Dole pri Polici

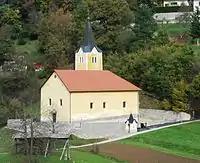
Saint Lucy's church

The local church is dedicated to Saint Lucy and belongs to the Parish of Polica. It was first mentioned in written documents dating to the mid-17th century. The church was originally a Gothic structure with a rectangular chancel, reworked in the Baroque style. The main altar dates to 1717 and was created by Jože Ambrožič; the side altars are the work of Štefan Šubic and Franz Götzl.